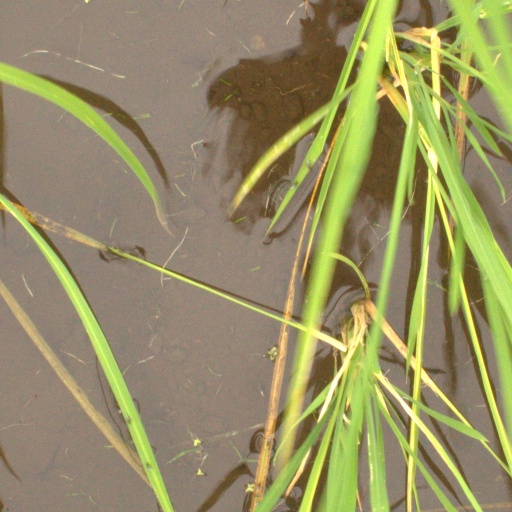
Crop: rice